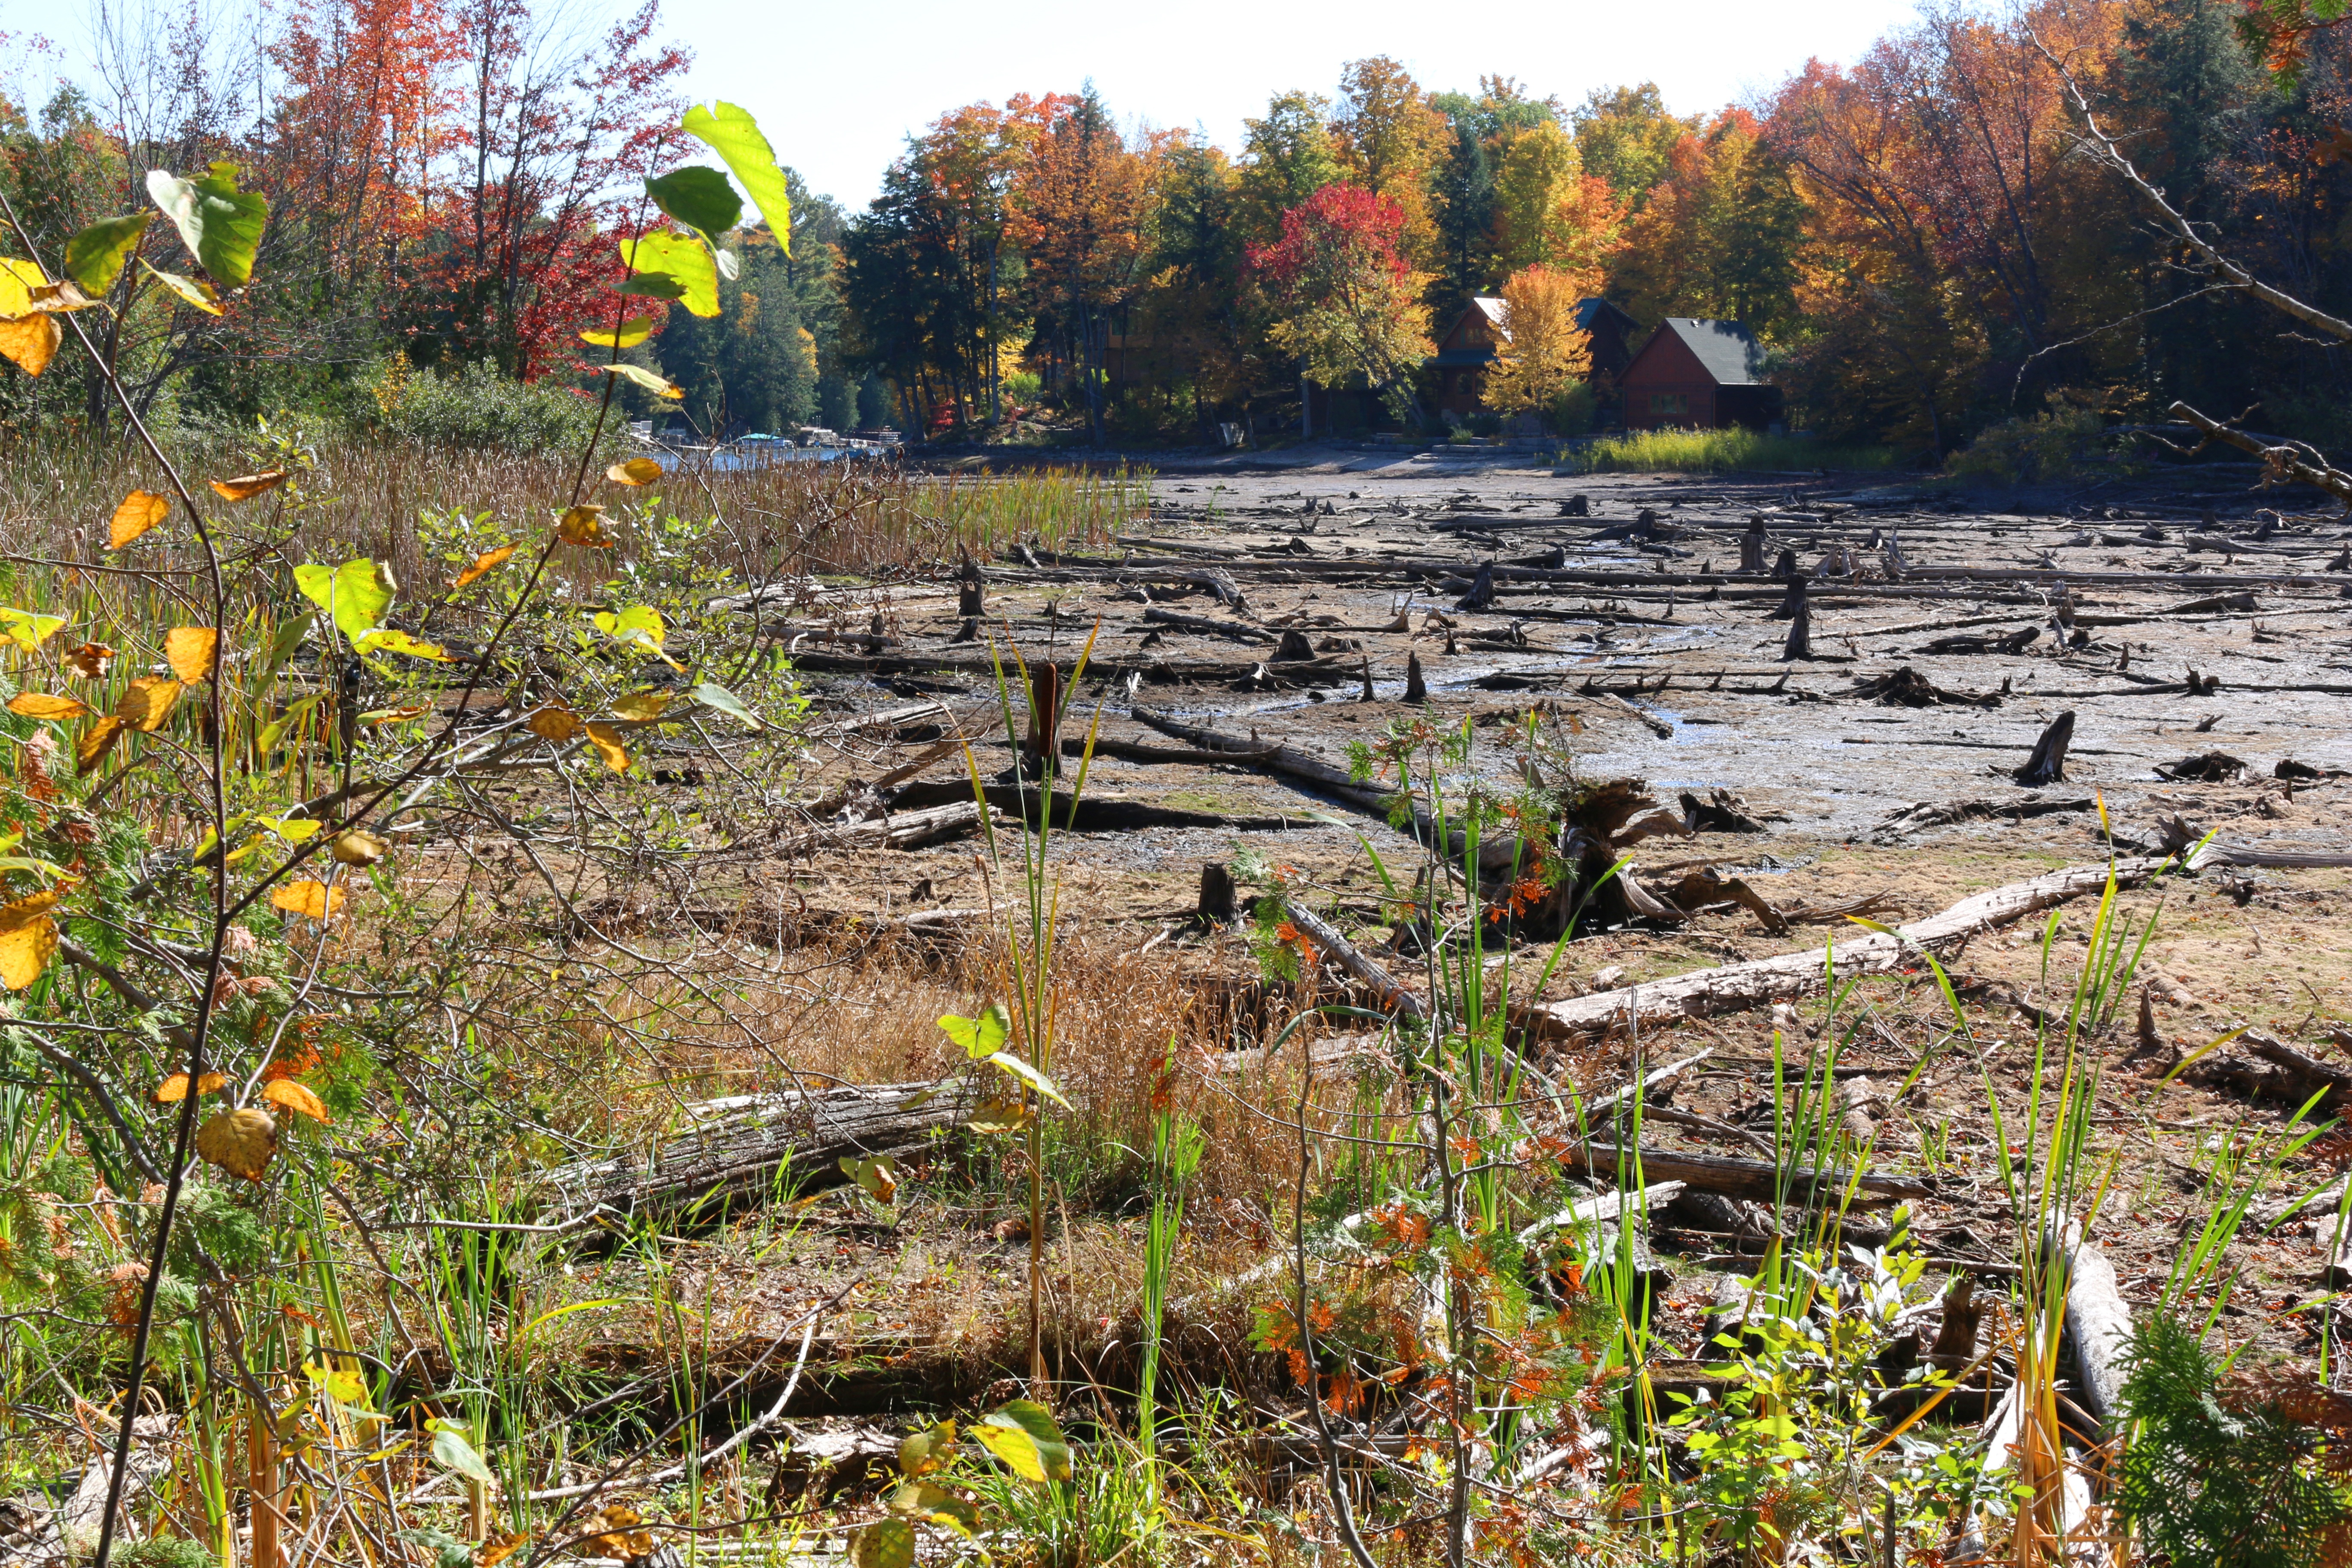
landscape, tree, nature, forest, swamp, wilderness, trail, meadow, leaf, fall, flower, lake, river, pond, foliage, stream, scenic, cottage, autumn, scenery, garden, flora, season, wildflower, trees, logs, wetland, bog, ontario, woodland, habitat, autumnal, rural area, natural environment, geological phenomenon, cottage country, crystal lake, kinmount